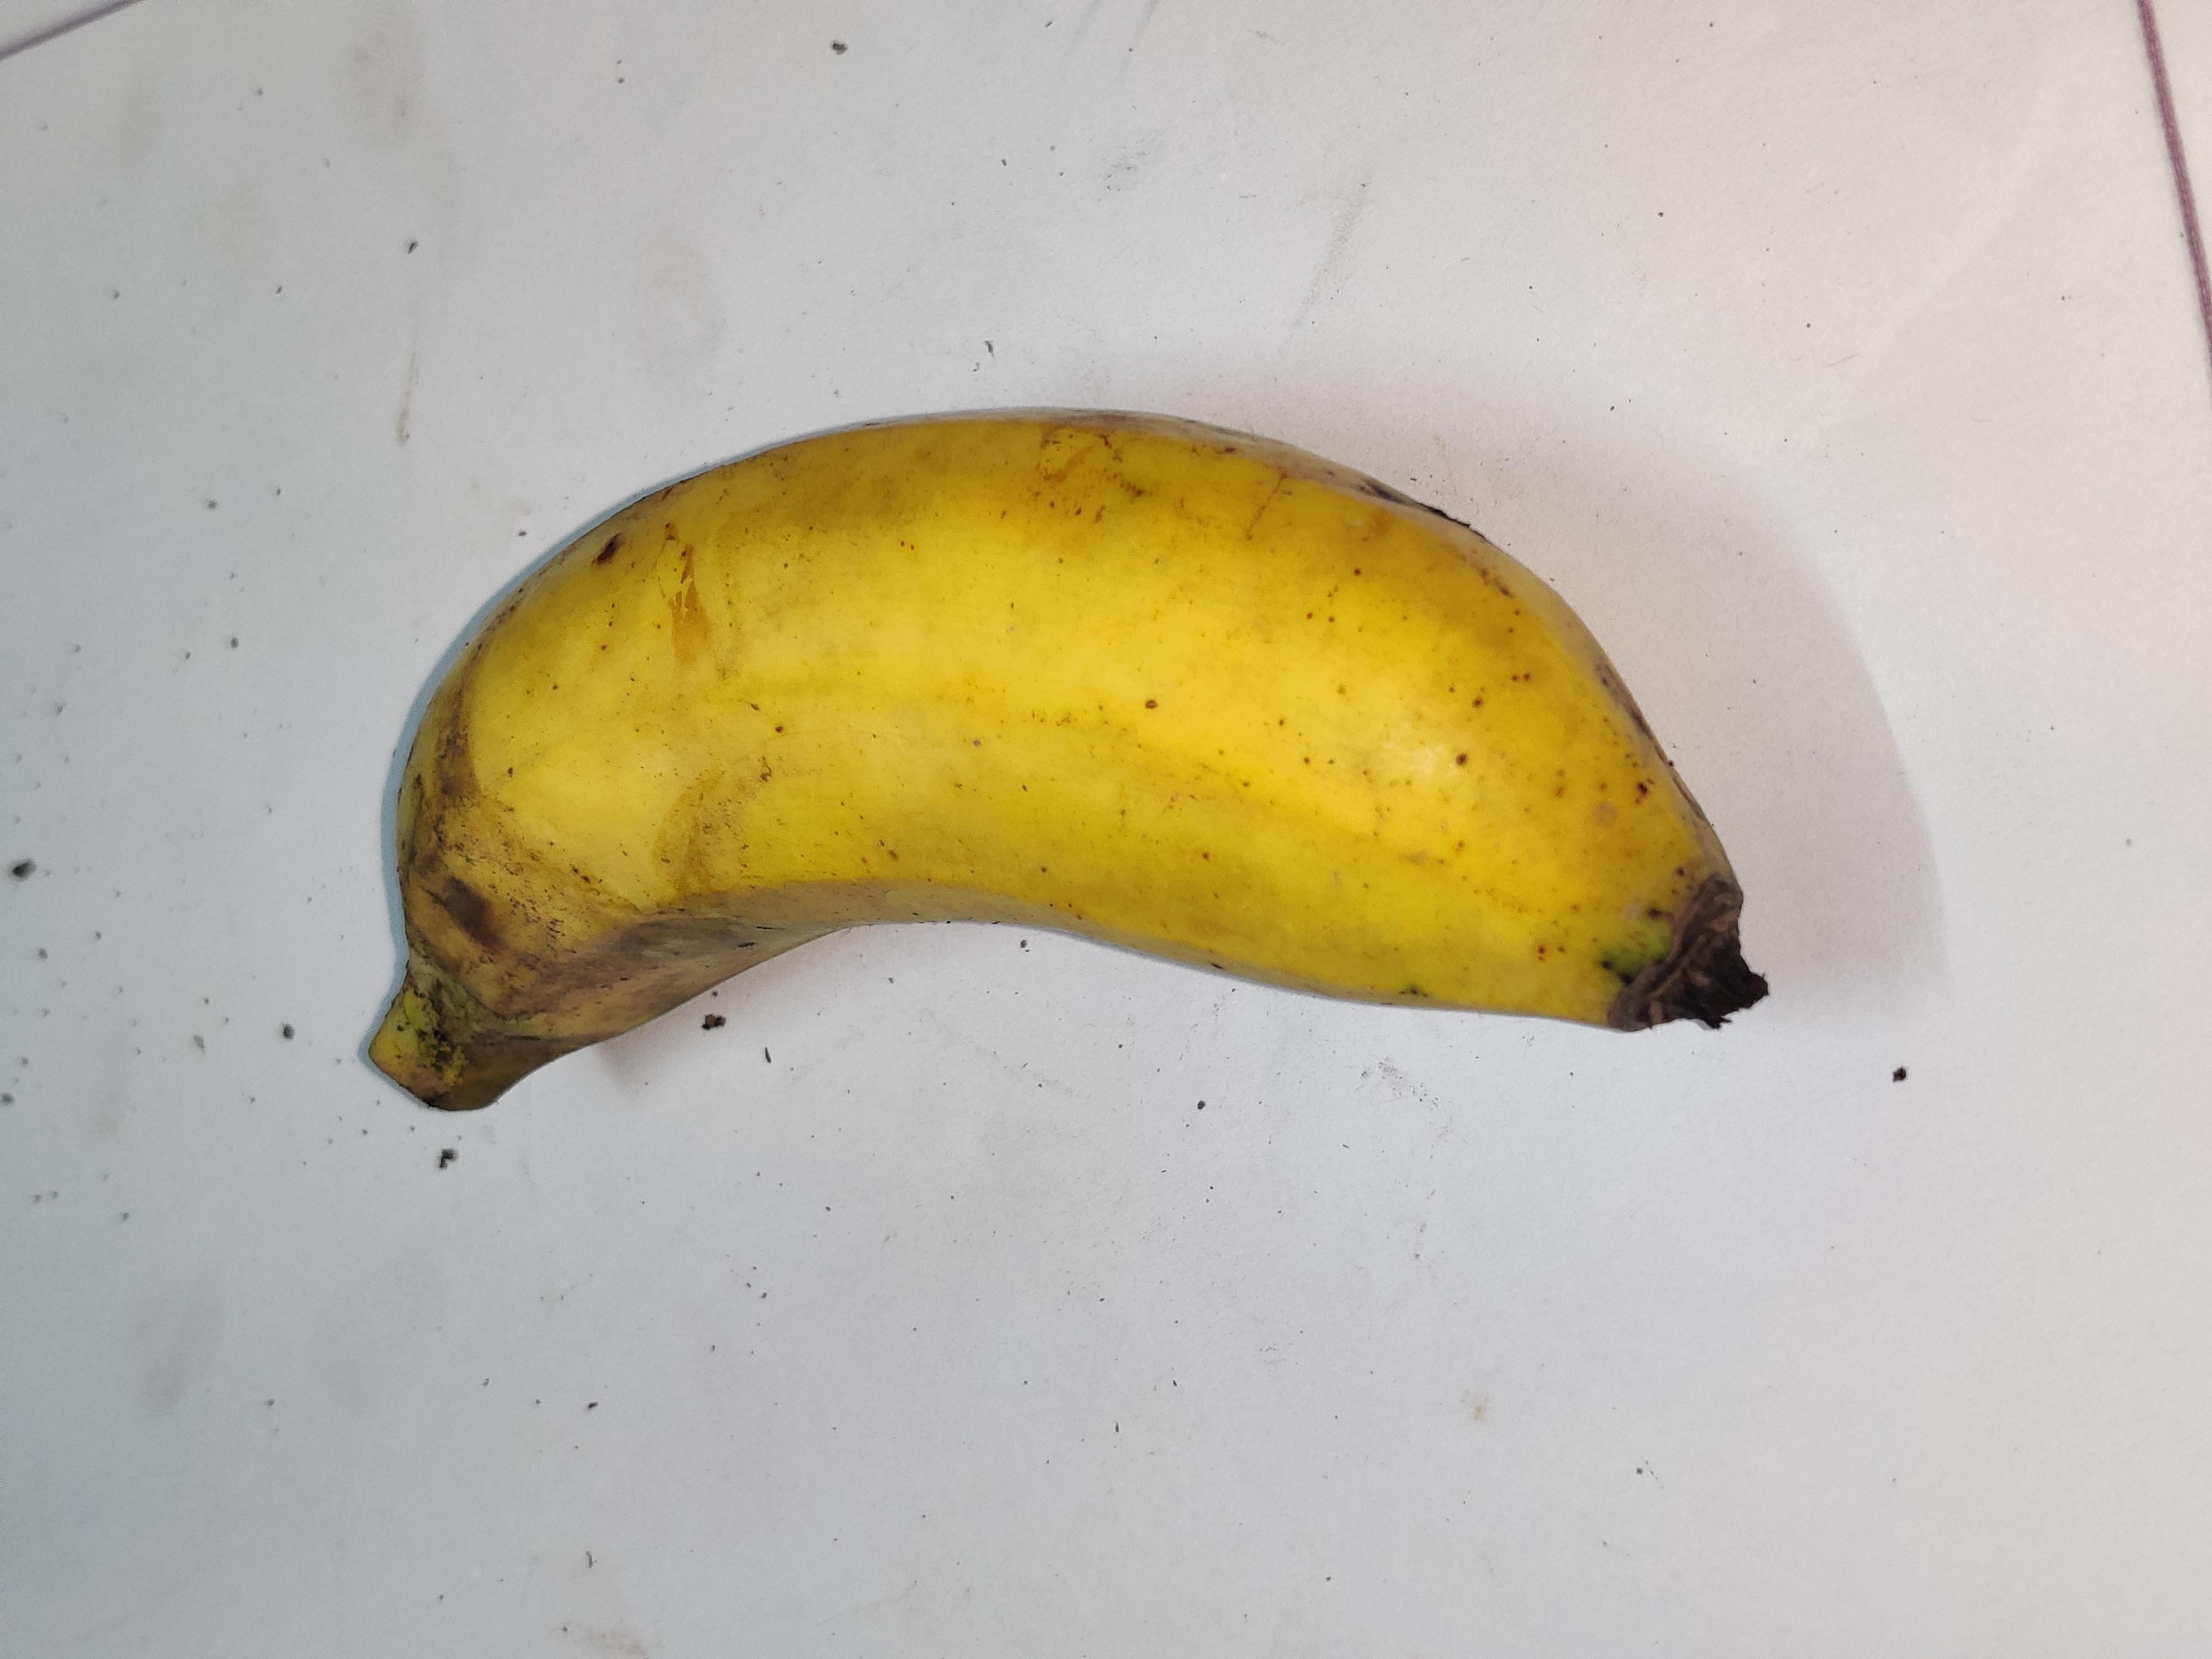
Fruit: banana
Grade: 1st-grade